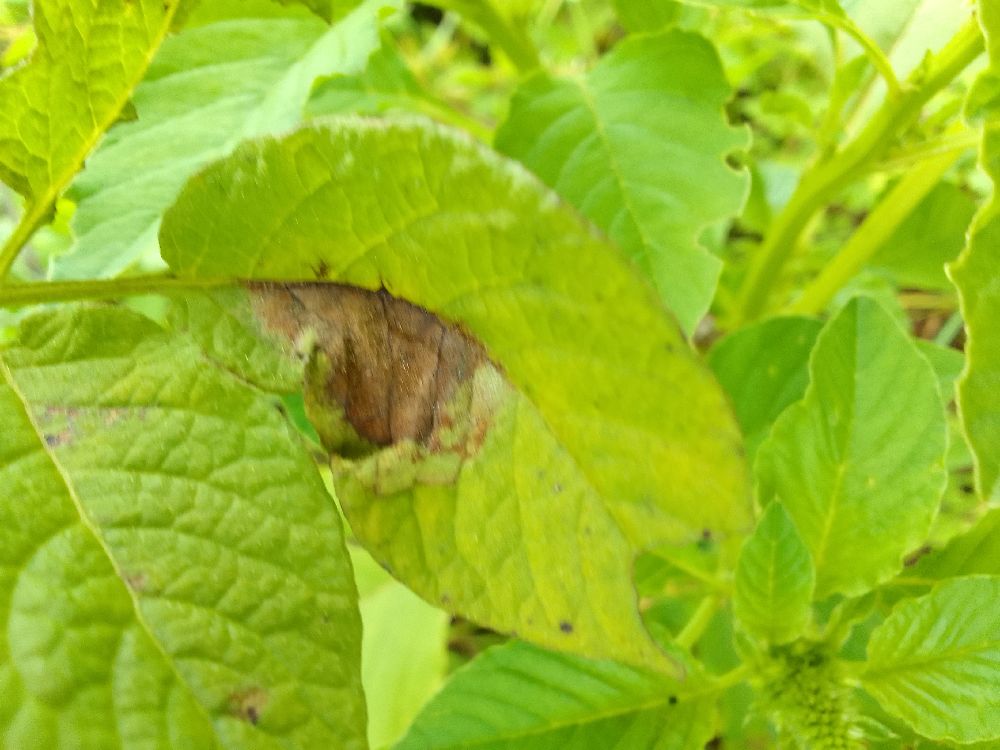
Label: Late blight